Christianity in West Sumatra

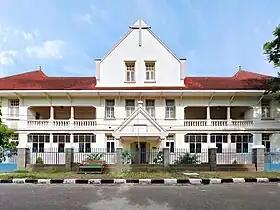
The Padang Diocese building was built during the Dutch colonial era

Christianity is the second largest religious community in the Indonesian province of West Sumatra after Islam. Christians in West Sumatra generally come from the Mentawai, Batak, Chinese and Nias ethnicities. According to a 2021 Ministry of Home Affairs data, the percentage of Christians in West Sumatra is 2.34%: to 1.50% Protestant, and 0.84% Catholic. Christianity is the demographic majority in the Mentawai Islands Regency.